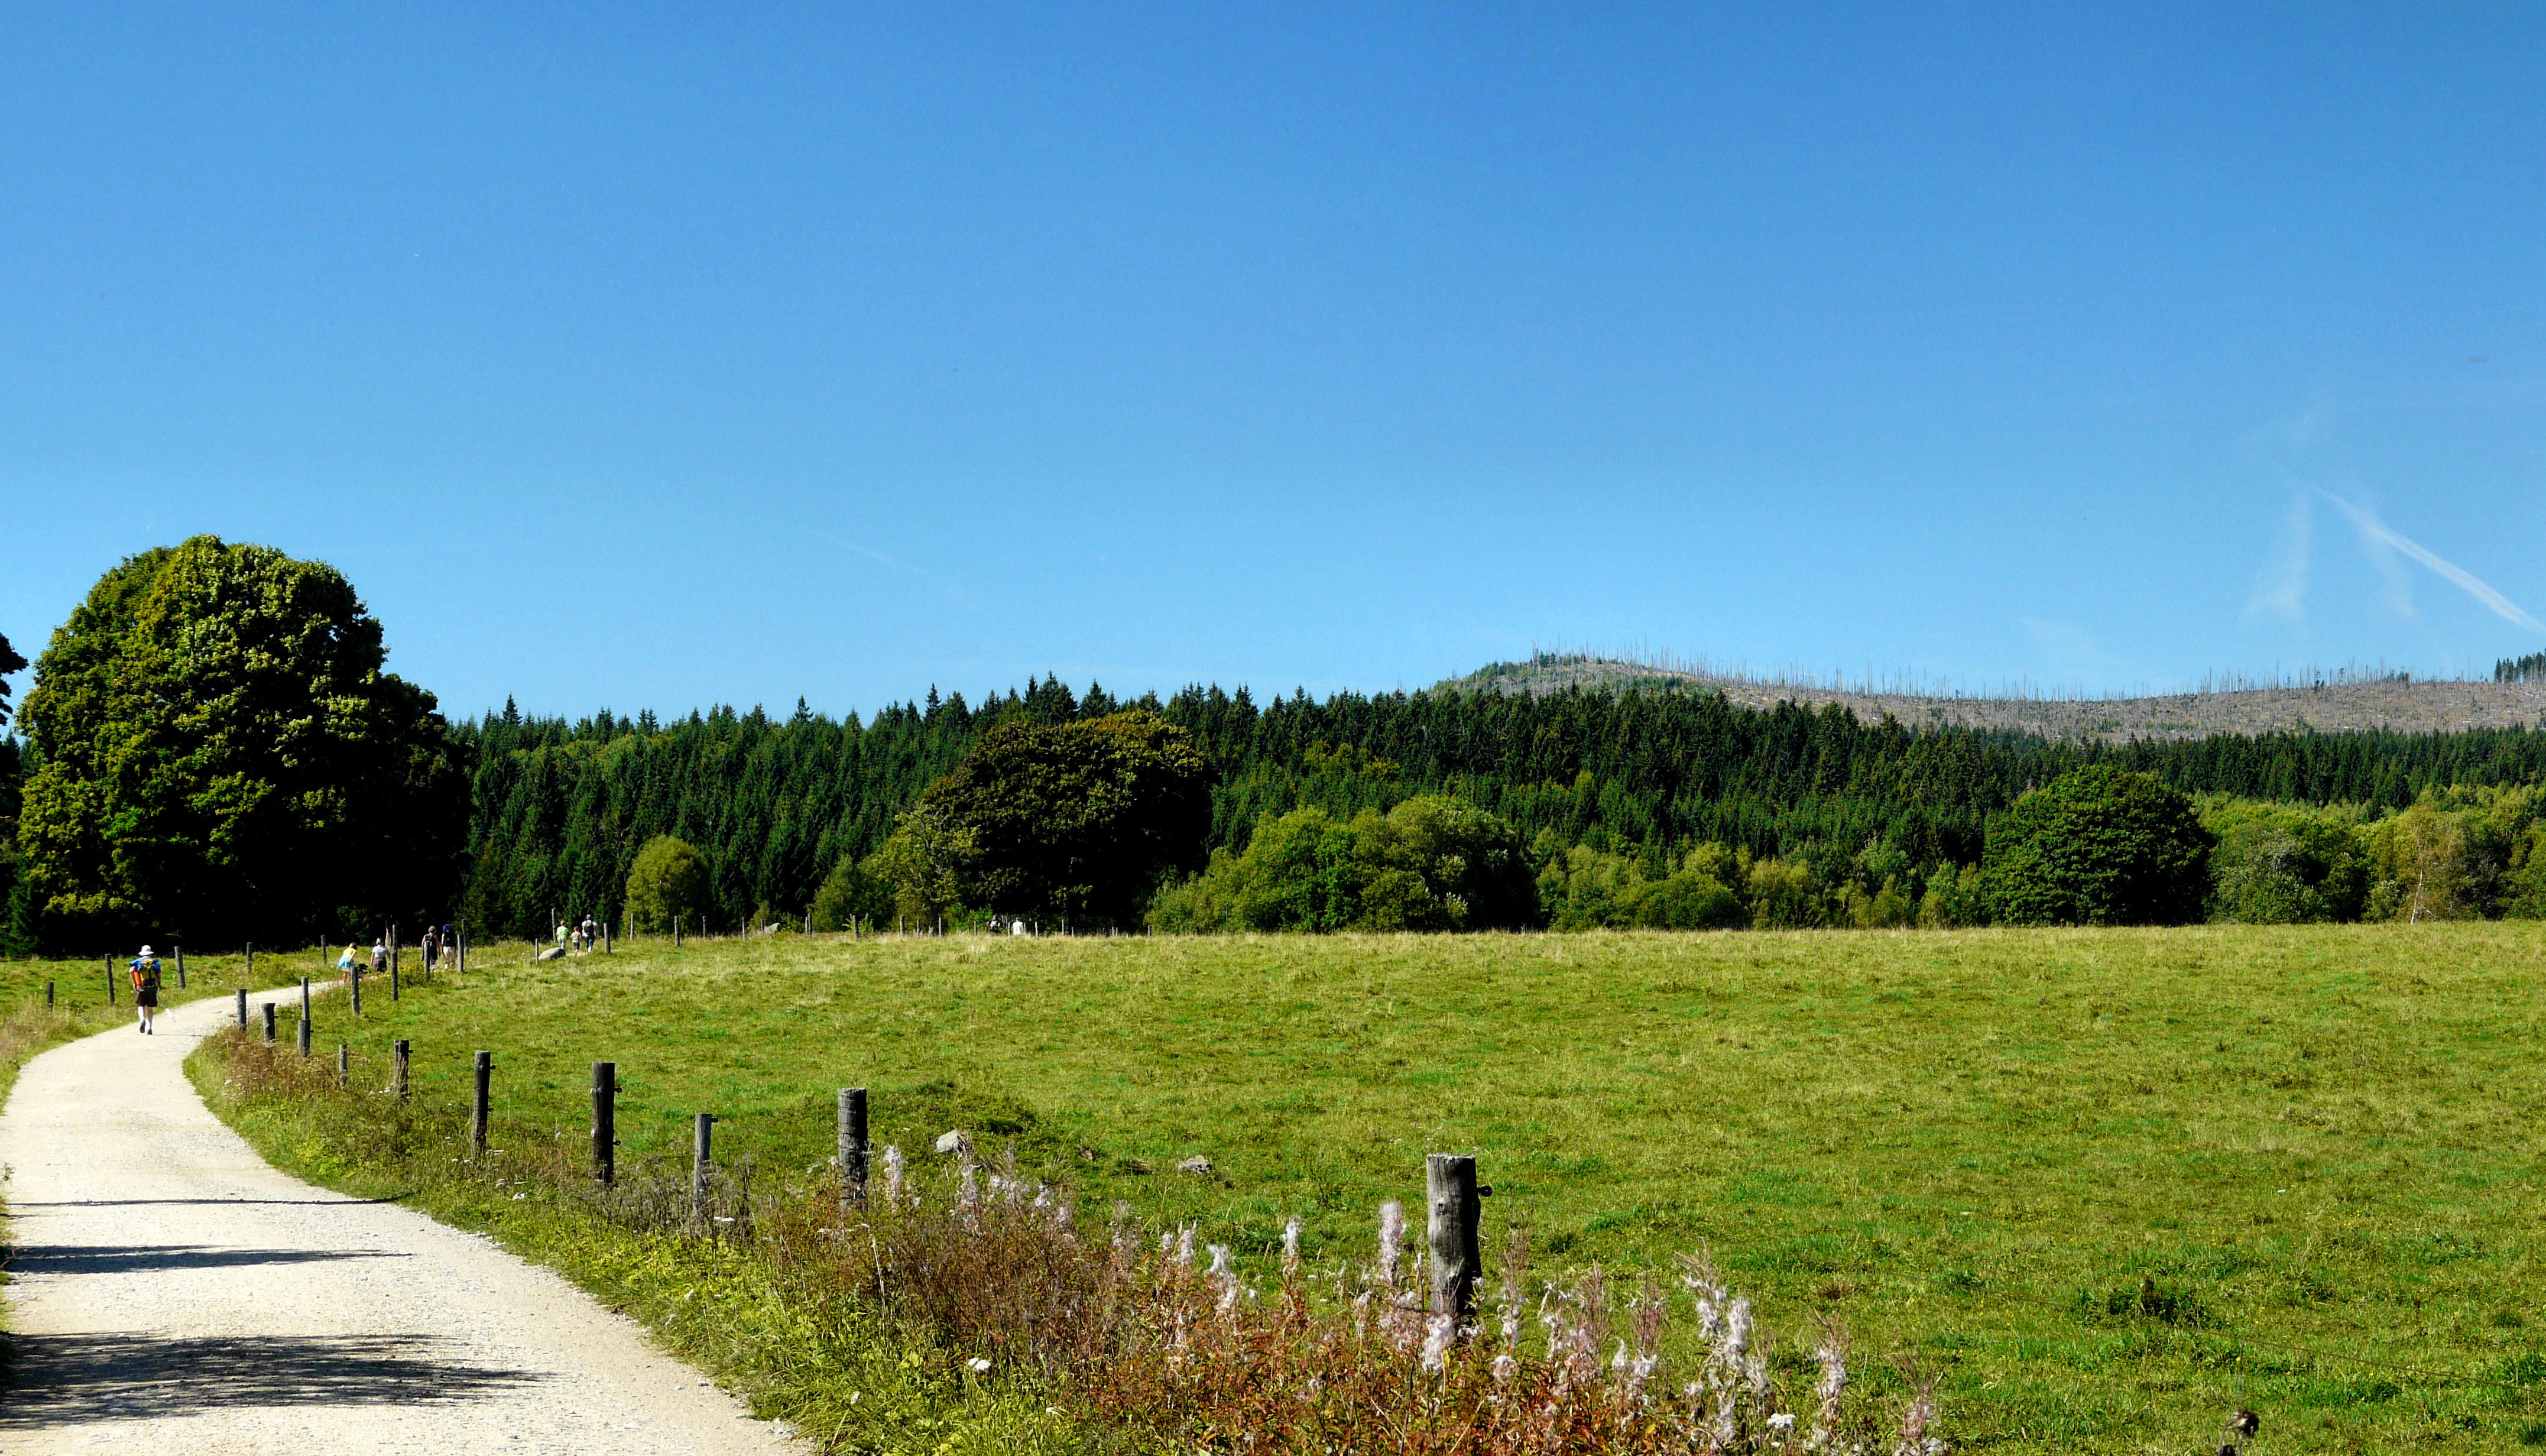
landscape, grass, field, farm, meadow, prairie, hill, panorama, pasture, peace, agriculture, tourism, plain, grassland, plantation, plateau, habitat, ecosystem, rural area, umava, natural environment, geographical feature, land lot